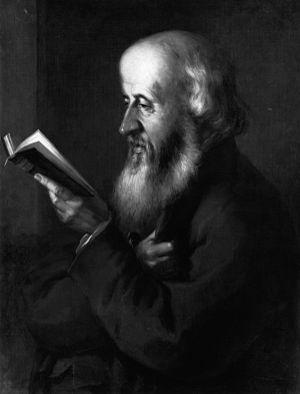
William Barnes, né le 22 février 1801 à Bagber, dans le Dorset, et mort le 7 octobre 1886 à Winterbourne Came, dans le Dorset, est un pasteur protestant et un écrivain, poète et philologue anglais.